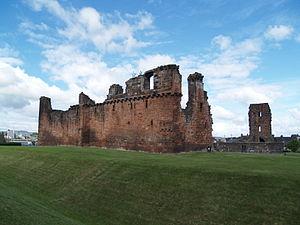
Le château de Penrith est un château du XVᵉ siècle situé dans la ville britannique de Penrith, dans le comté anglais de Cumbria, en face de la gare. Il fait aujourd’hui partie des propriétés de l’English Heritage.